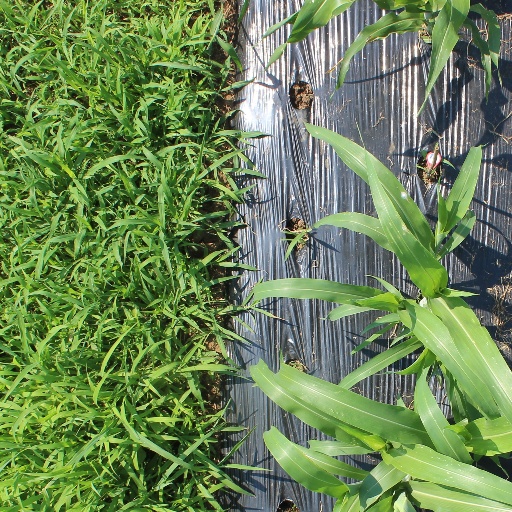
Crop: sorghum